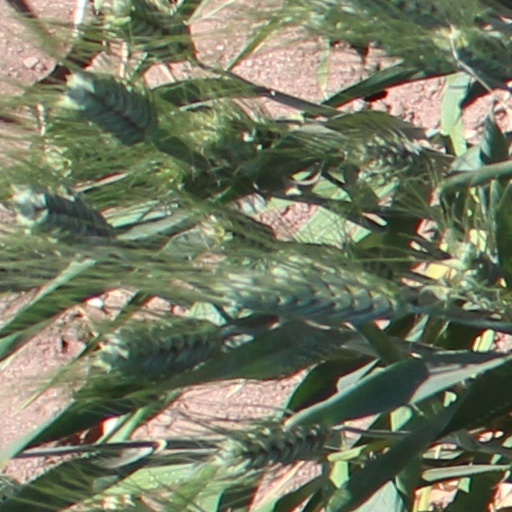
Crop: wheat